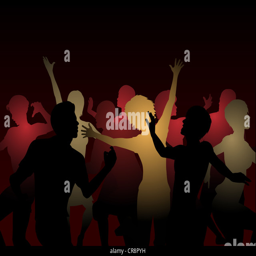
illustrated silhouettes of people dancing at a disco